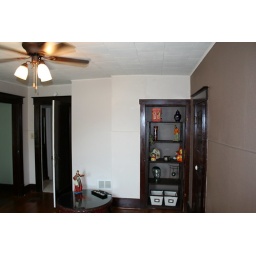
We repaired the water damage in the bedroom and repainted the wall and spots on the ceiling.